IAR 80

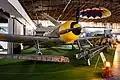
IAR 80 replica at the National Aviation Museum in the markings of the 53rd Fighter Squadron

On 10 June 1944, IAR 80s took part in a major air battle when the USAAF attacked Ploiești with 38 P-38 Lightnings of the 82nd Fighter Group carrying one bomb each, escorted by 39 Lightnings of the 1st and 82 FGs. The IAR 81Cs from "Grupul" 6, as well as the German fighters from I./JG 53 and 2./JG 77, intercepted the large American formation. Romanian pilot Dan Vizanty, commander of "Grupul" 6, recalled later: